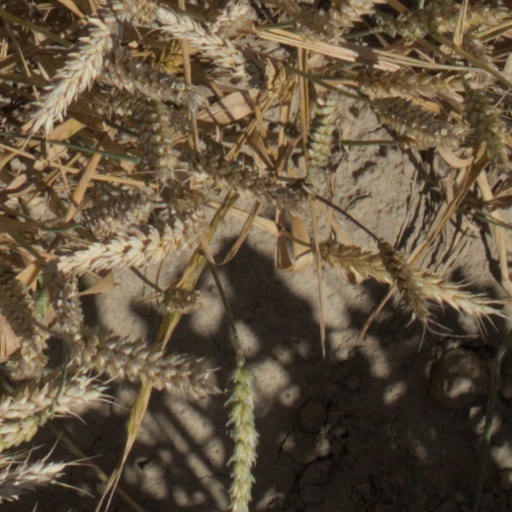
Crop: wheat